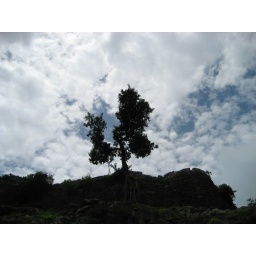
The tree stood on top of Mahimangadh.. made a good picture underneath the cloud studded sky :)